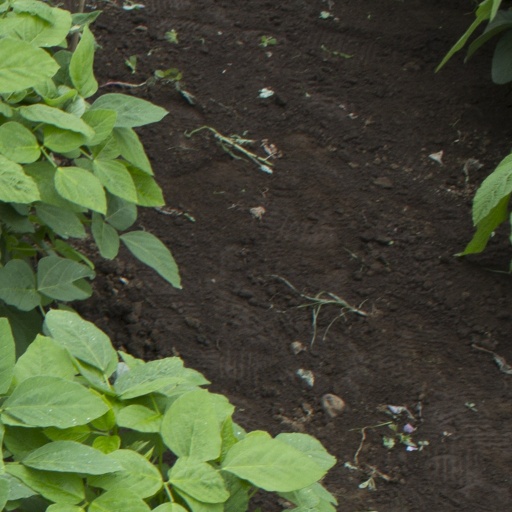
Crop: soybean